Indian Air Force Test Pilot School

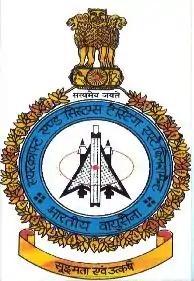

The Indian Air Force Test Pilot School is a unit of the Indian Air Force (IAF) that evaluates aircraft and systems for induction into user organisations. Most new aircraft types and major airborne systems must have ASTE's stamp of approval to be considered fit for service in India. While many countries have testing facilities of one kind or the other, training of flight test personnel is not often imparted in them. ASTE's Air Force Test Pilots School (AFTPS) is only the fifth such institution in the world.